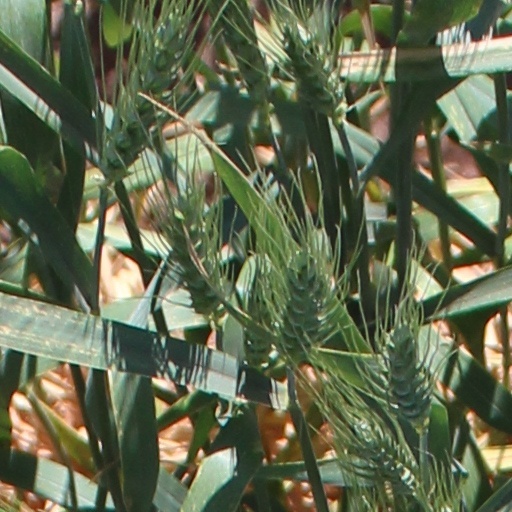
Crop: wheat